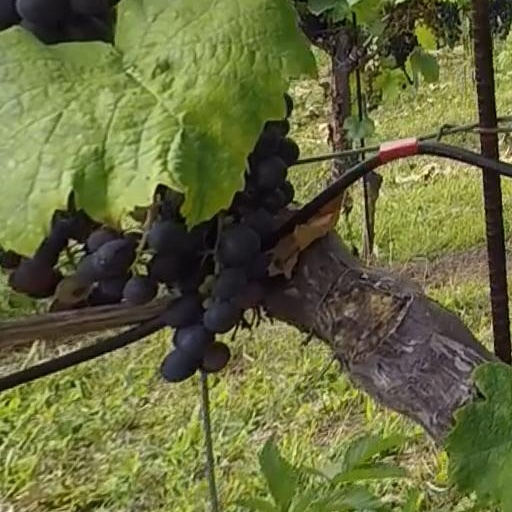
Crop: grape